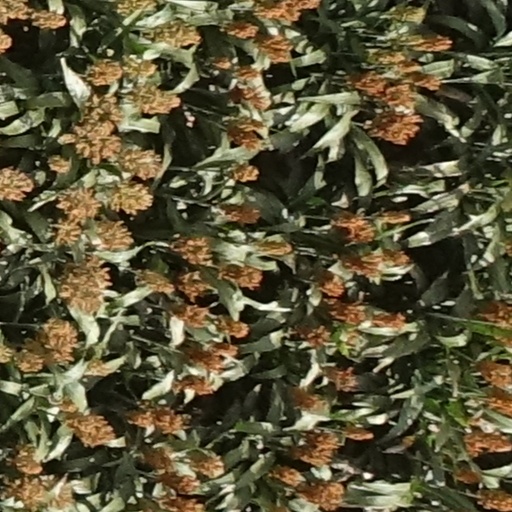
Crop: sorghum